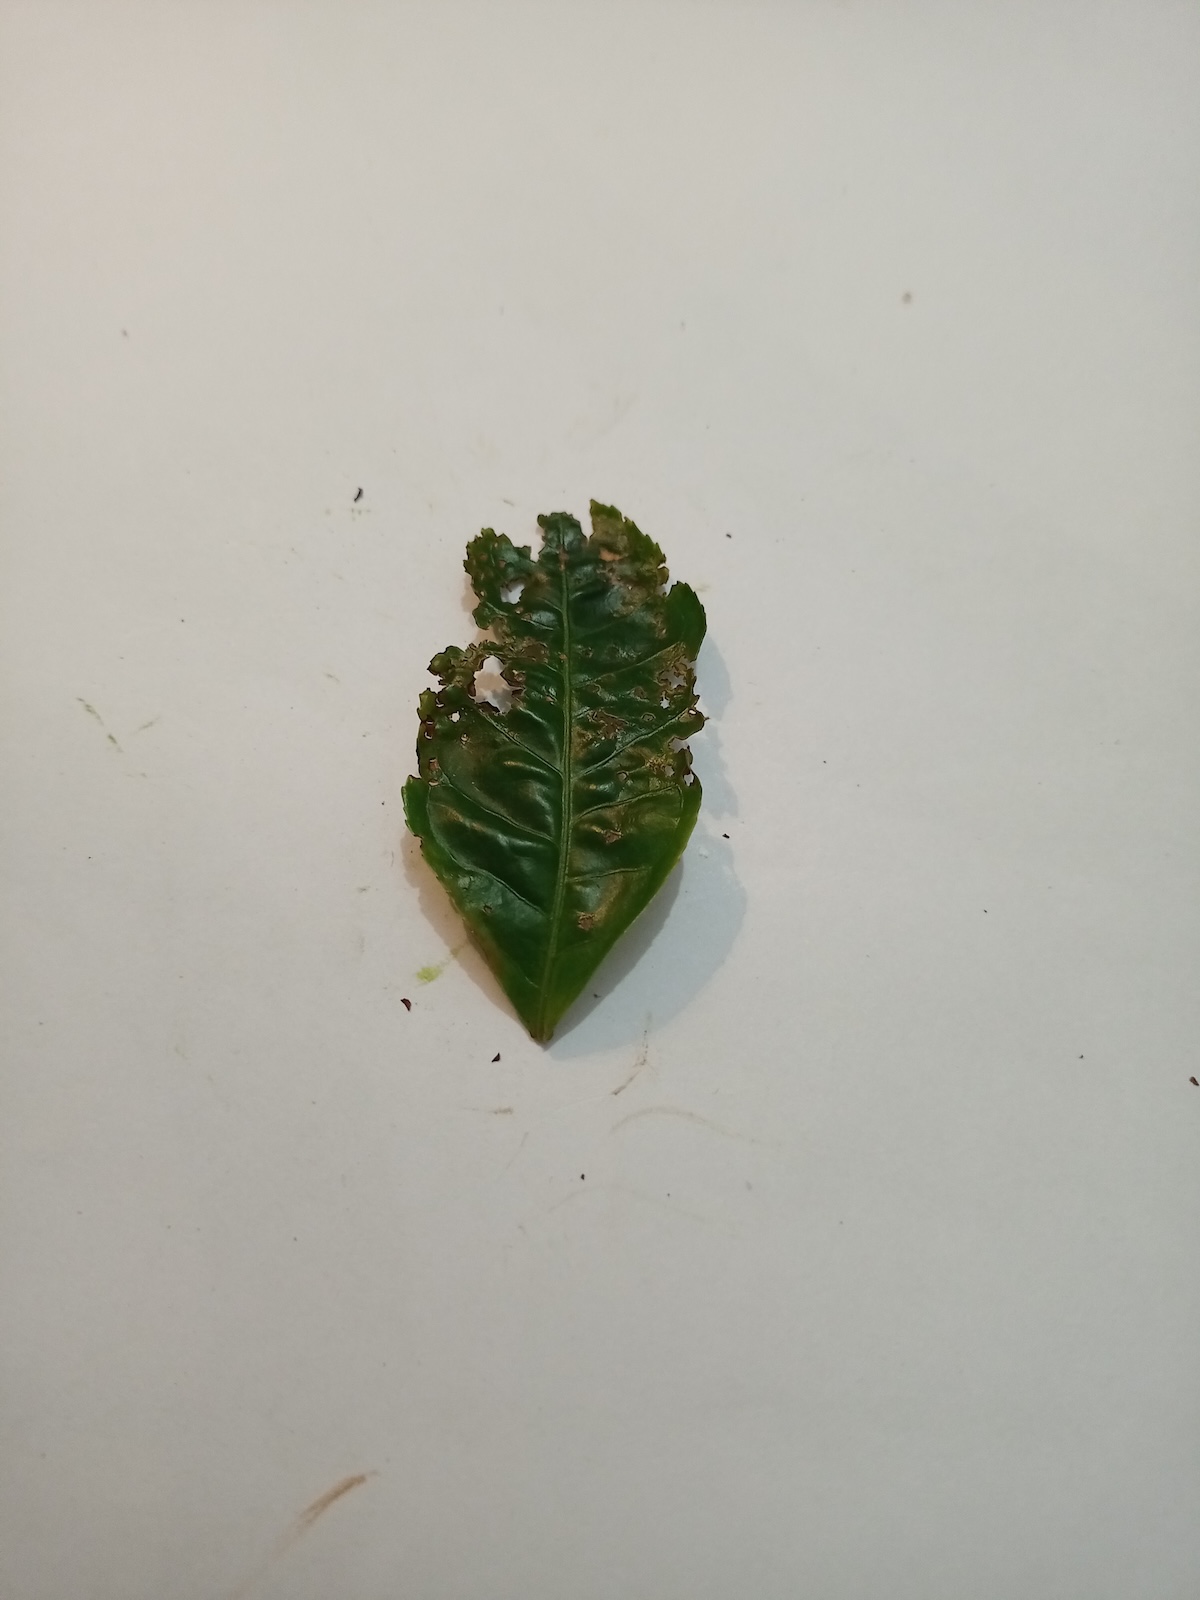
Label: Green mirid bug